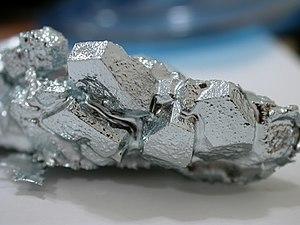
En chimie, un métal pauvre, parfois appelé métal de post-transition ou métal post-transitionnel, est un élément chimique métallique situé, dans le tableau périodique, entre les métaux de transition à leur gauche et les métalloïdes à leur droite. Le terme métal pauvre est assez peu employé, et en concurrence avec diverses autres appellations, également peu employées, recouvrant des notions apparentées, par exemple métal du bloc p ; il rend compte du fait que les propriétés métalliques de ces éléments sont les moins marquées de l'ensemble des métaux. Il est employé ici à défaut d'une terminologie validée par l'IUPAC pour désigner collectivement les éléments de cette nature.
Un élément chimique est la classe des atomes dont le noyau compte un nombre donné de protons. Ce nombre, noté Z, est le numéro atomique de l'élément, qui détermine la configuration électronique des atomes correspondants, et donc leurs propriétés physicochimiques. Ces atomes peuvent en revanche compter un nombre variable de neutrons dans leur noyau, ce qu'on appelle des isotopes. L'hydrogène, le carbone, l'azote, l'oxygène, le fer, le cuivre, l'argent, l'or, etc., sont des éléments chimiques, dont le numéro atomique est respectivement 1, 6, 7, 8, 26, 29, 47, 79, etc. Chacun est conventionnellement désigné par un symbole chimique : H, C, N, O, Fe, Cu, Ag, Au, etc. Au total, 118 éléments chimiques ont été observés à ce jour, de numéro atomique 1 à 118. Parmi eux, 94 éléments ont été identifiés sur Terre dans le milieu naturel, et 80 ont au moins un isotope stable : tous ceux de numéro atomique inférieur ou égal à 82 hormis les éléments 43 et 61.
Le gallium est l'élément chimique de numéro atomique 31, de symbole Ga. Il appartient au groupe 13 du tableau périodique ainsi qu'à la famille des métaux pauvres.